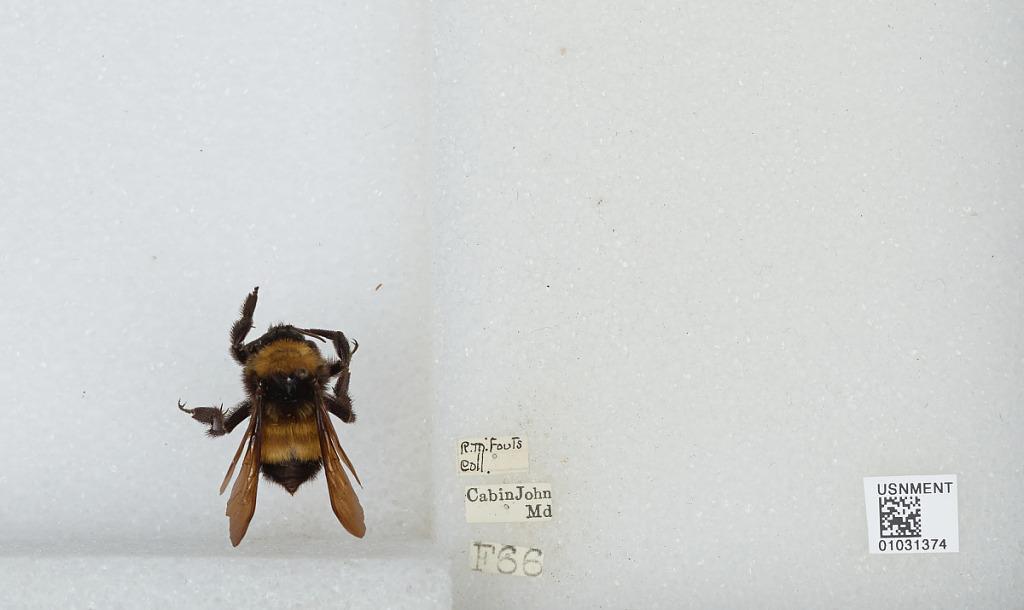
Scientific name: Bombus (Fervidobombus) pensylvanicus pensylvanicus (De Geer)
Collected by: R. Fouts
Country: United States
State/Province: Maryland
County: Montgomery
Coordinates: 39.14, -77.2